Bent Larsen

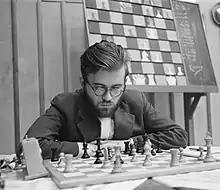
Larsen in 1961

Jørgen Bent Larsen (4 March 1935 – 9 September 2010) was a Danish chess grandmaster and author. Known for his imaginative and unorthodox style of play, he was the second-strongest non-Soviet player, behind only Bobby Fischer, for much of the 1960s and 1970s. He is considered to be the strongest player born in Denmark and the strongest from Scandinavia until the emergence of Magnus Carlsen.